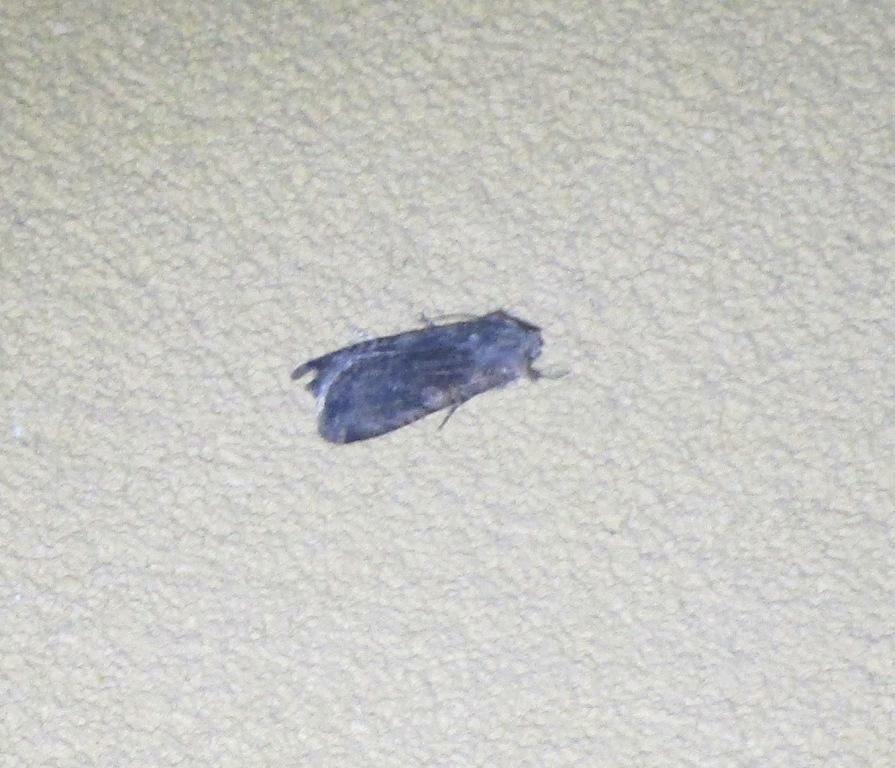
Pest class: cutworms